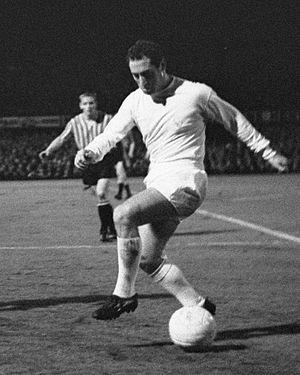
Francisco « Paco » Gento, né le 21 octobre 1933 à Guarnizo, est un footballeur international espagnol.